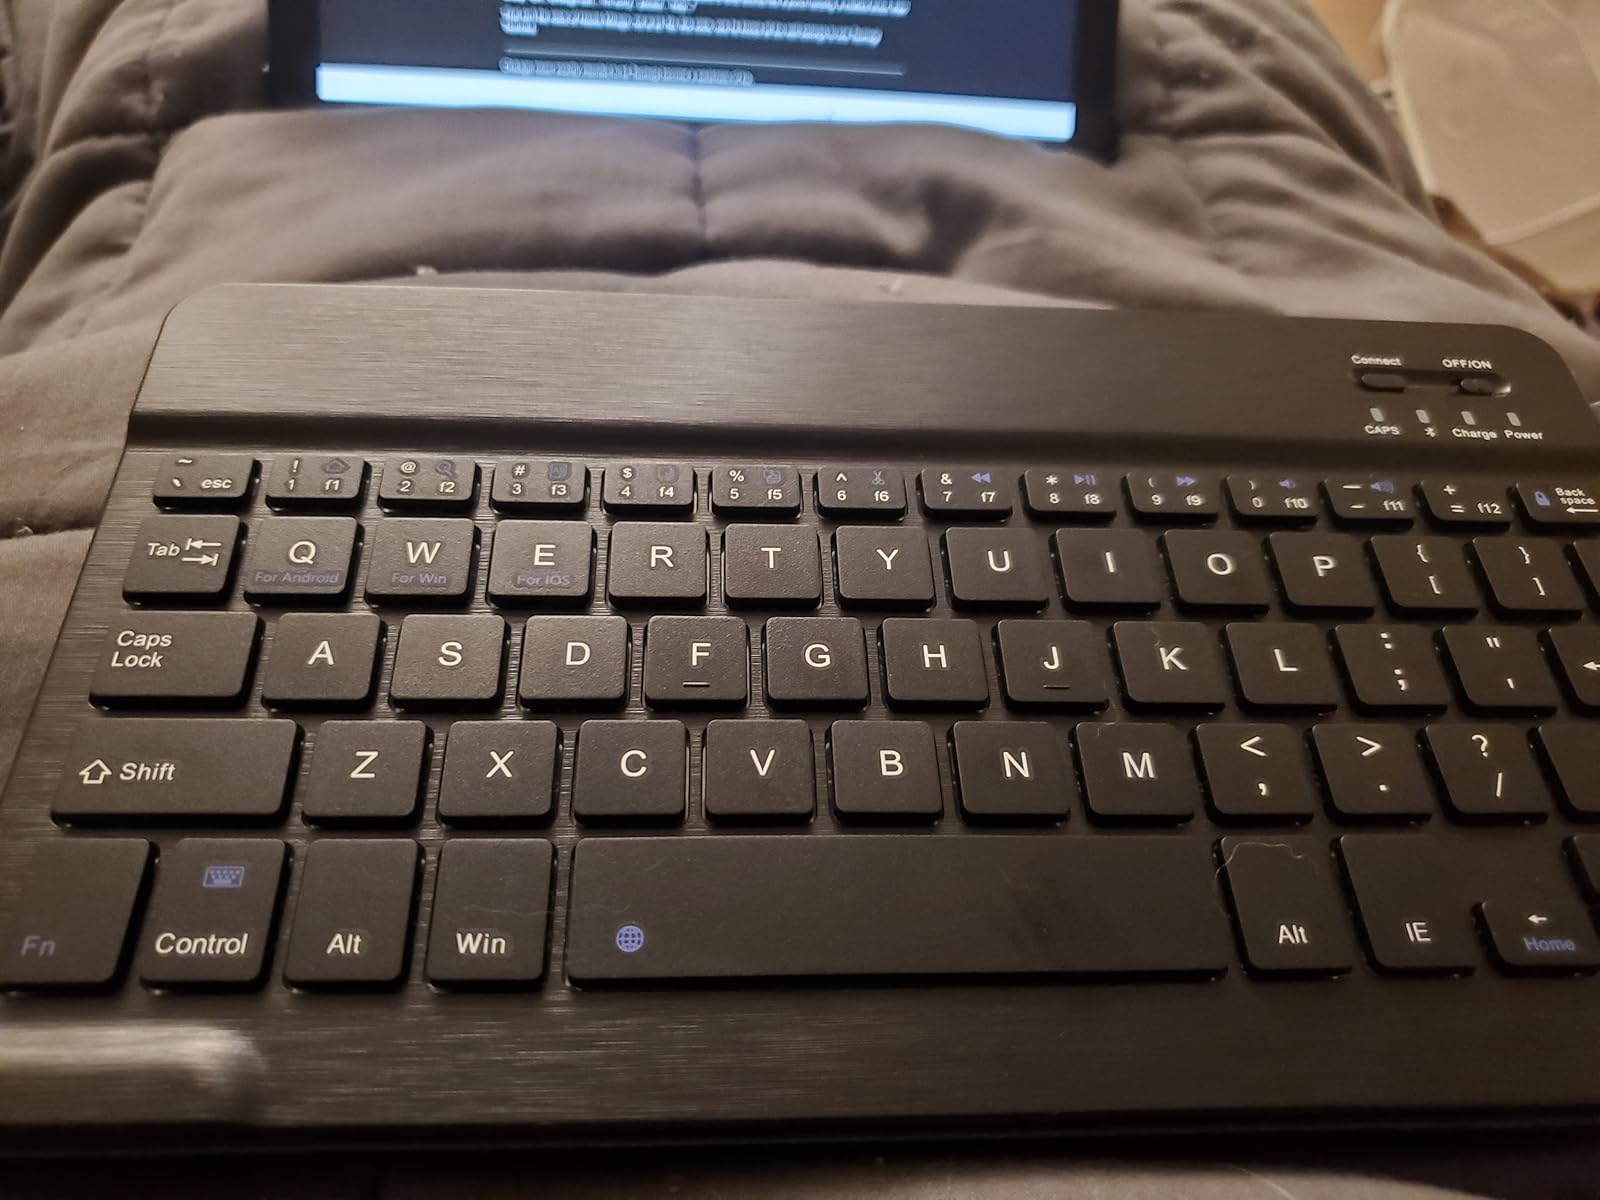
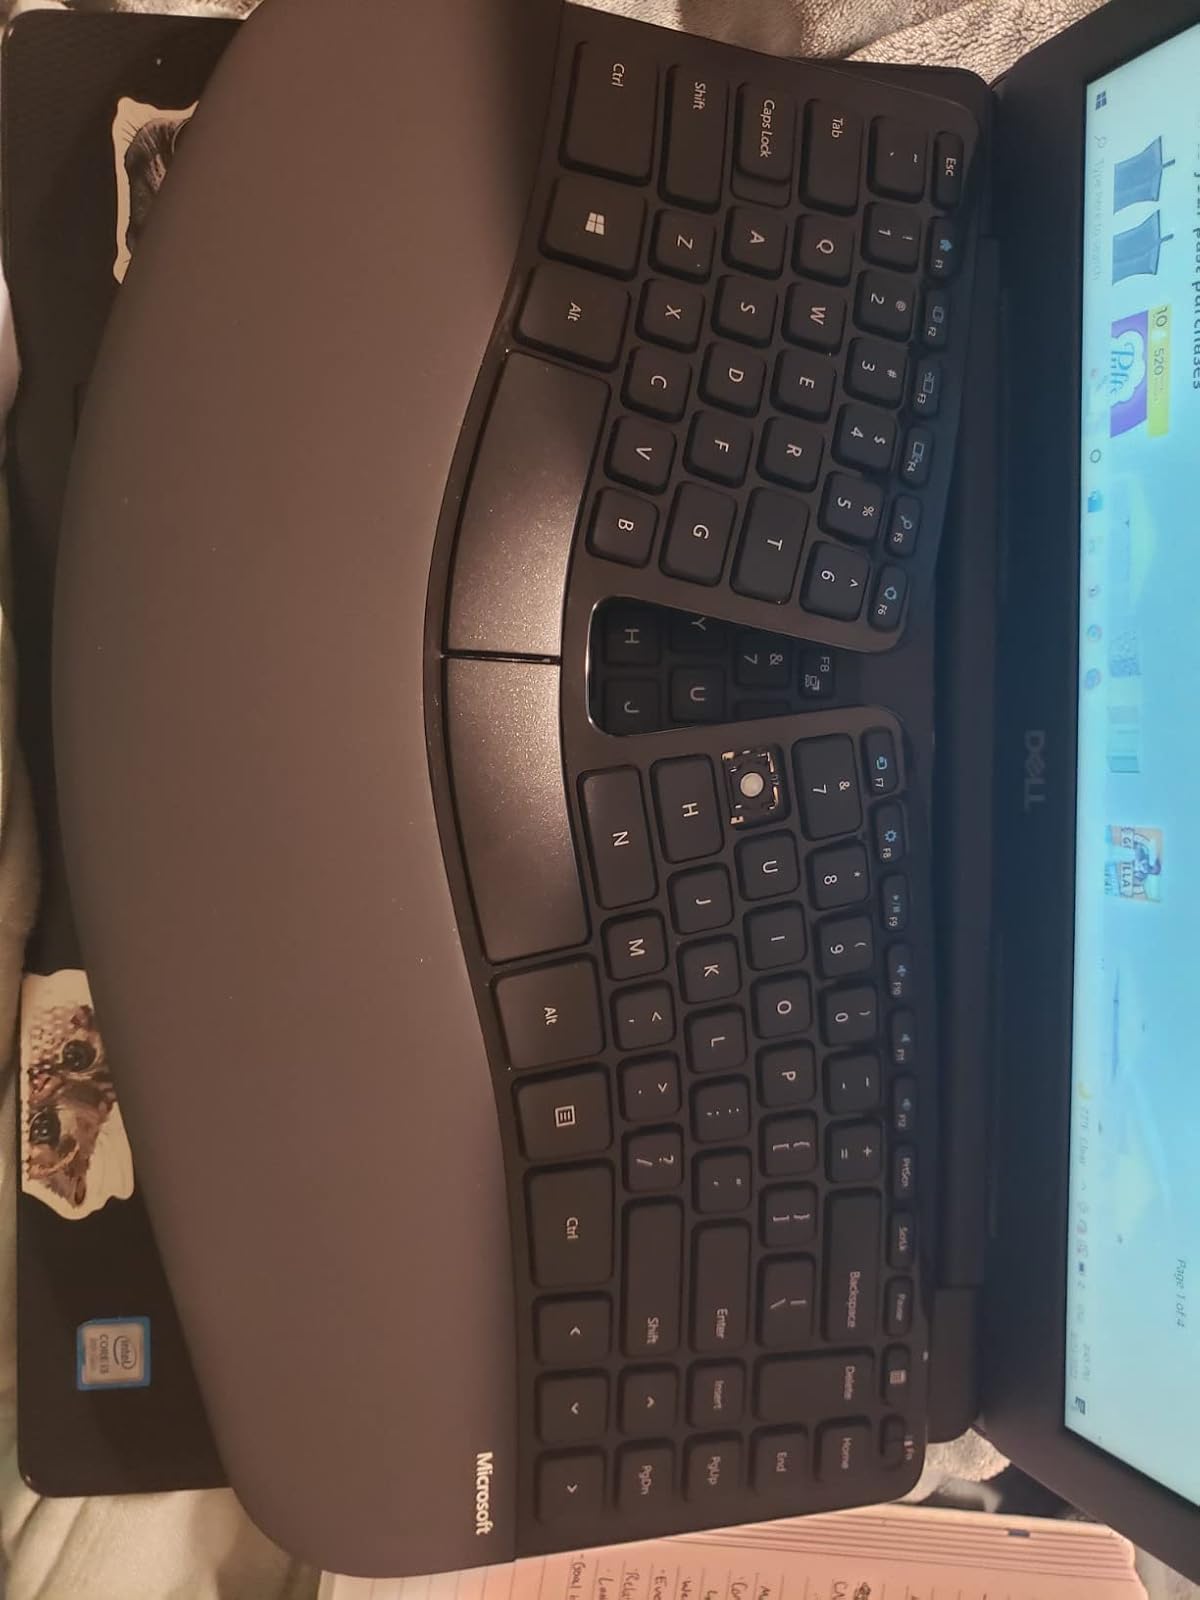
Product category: keyboard
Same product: no